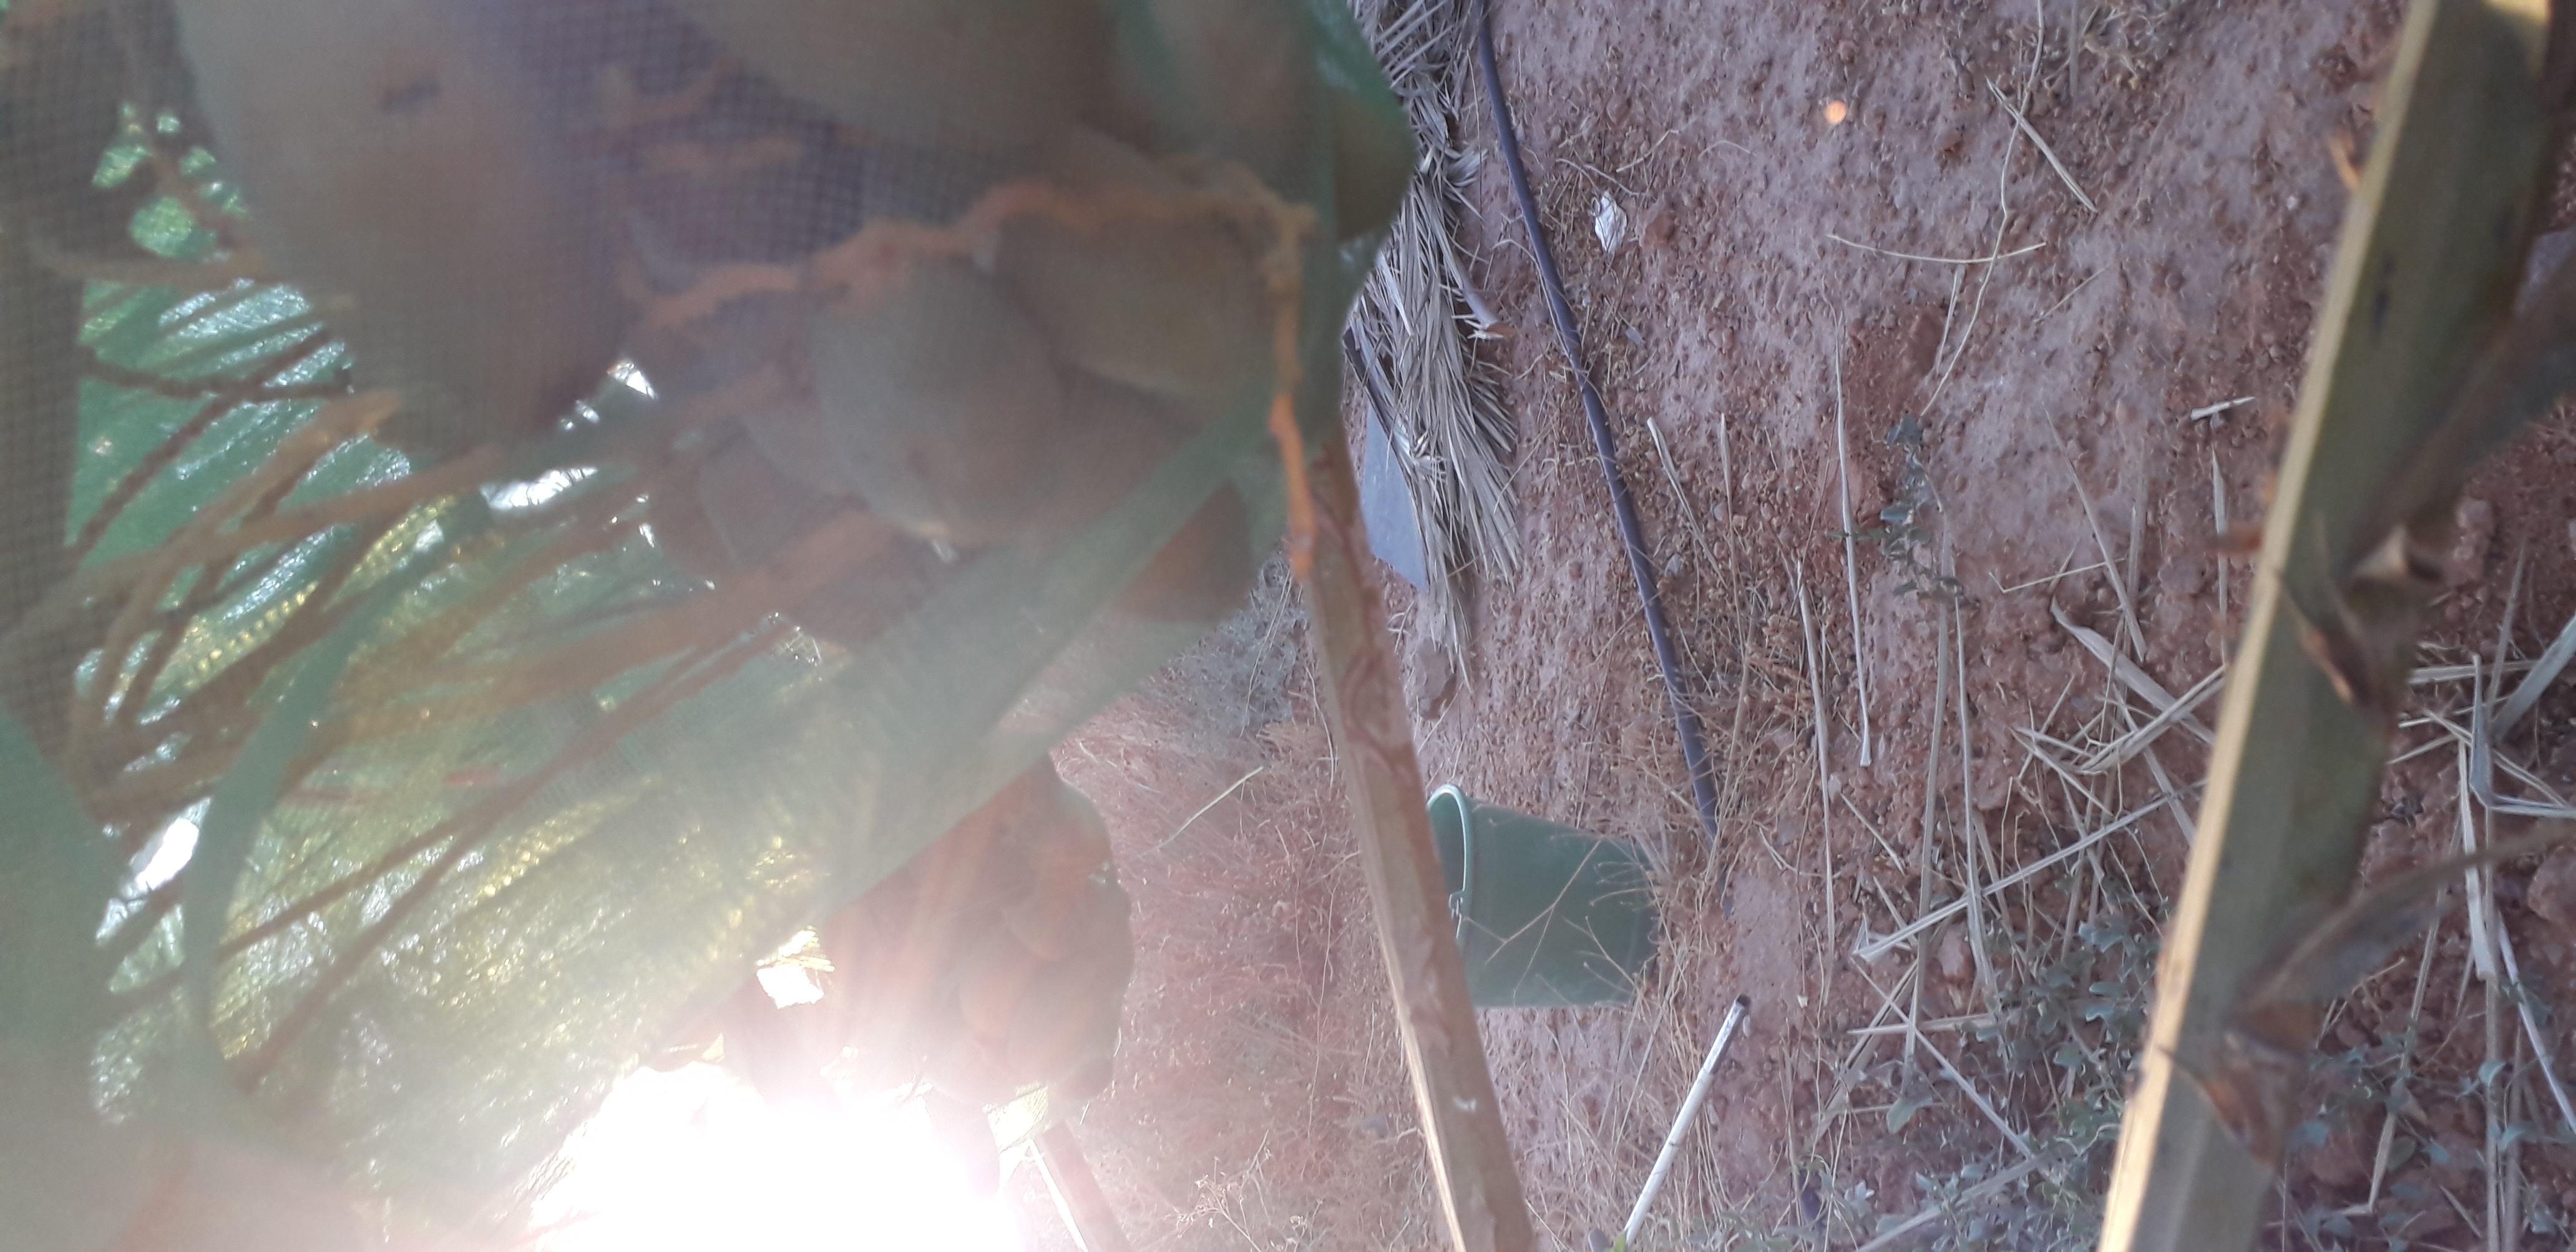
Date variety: Boumajhoul